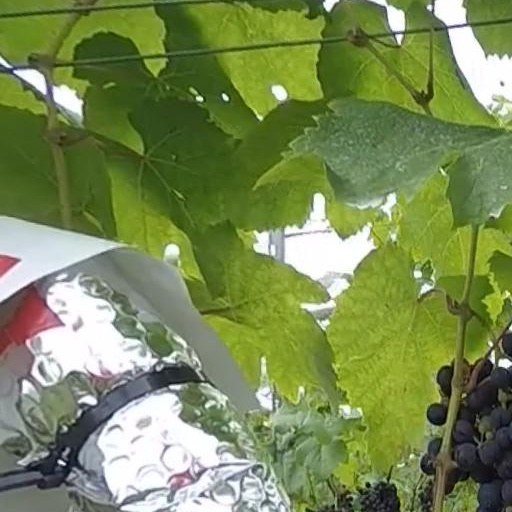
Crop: grape